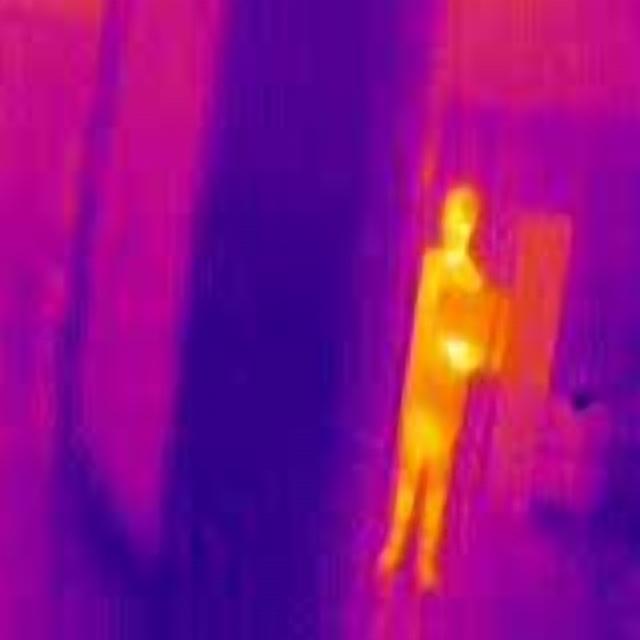
Detected objects:
label: person